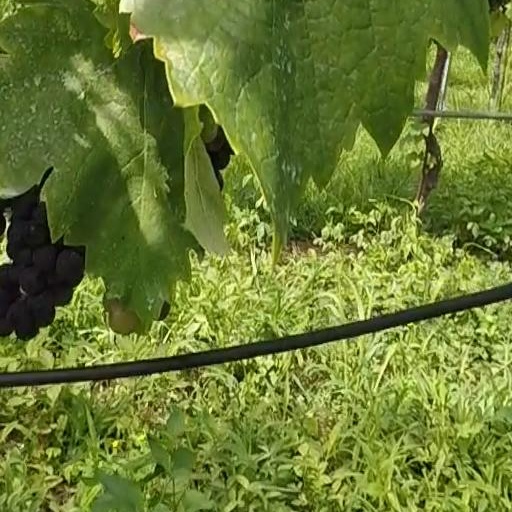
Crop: grape